Gunbower National Park

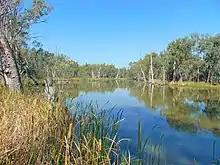

Gunbower Creek

The Gunbower National Park is a national park located in the Loddon Mallee region of Victoria, Australia. The national park is situated between Echuca and adjacent to the banks of the Murray River, approximately north of Melbourne and was established in June 2010. The park contains the Gunbower Forest Ramsar wetlands site for the protection of migratory bird species.